Corral de comedias

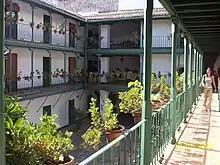
"Corral del Coliseo" in Seville.

In modern times, the first buildings devoted to the theatre in Spain appeared in the 16th century. Representations of "comedias" were instead held in the courtyard of houses or inns where a stage with background scenery was improvised along one of the sides. The three remaining sides served as public galleries to the wealthy, with the remaining spectators watching the play from the open courtyard.